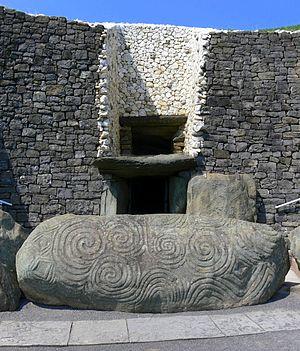
La période de l'Irlande primitive s'étend du Mésolithique jusqu'à l'adoption officielle du christianisme autour du Vᵉ siècle. On peut distinguer quatre grandes périodes : le Mésolithique, le Néolithique, l'âge du Bronze et la période Celte. Le mésolithique est caractérisé par un peuplement faible de chasseurs-cueilleurs.